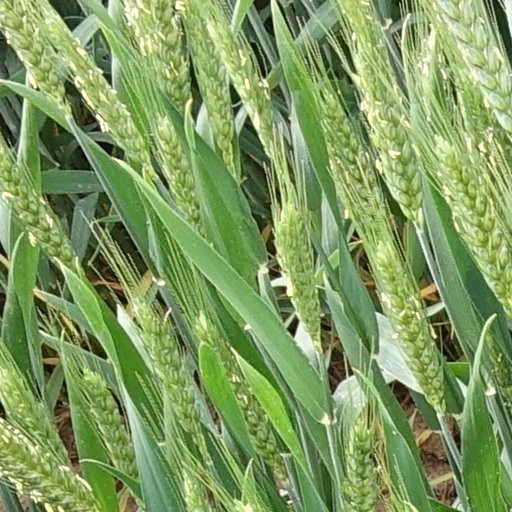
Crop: wheat